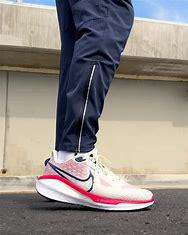
Brand: Nike
Model: Vomero 17